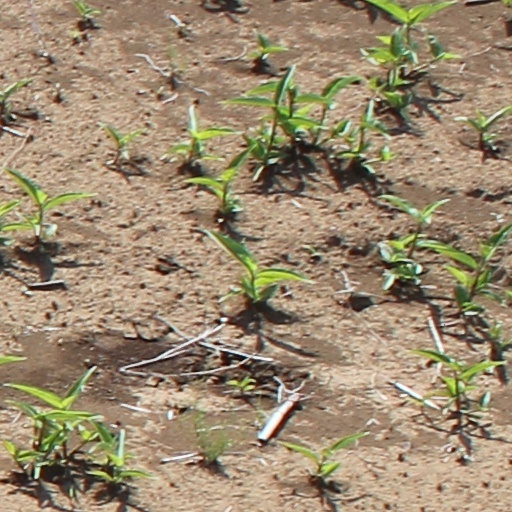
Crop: wheat